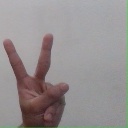
अक्षर: क